Question: What kind of pants is the man wearing?
Tambaya: Wanne irin wando mutumin yake saneye dashi?
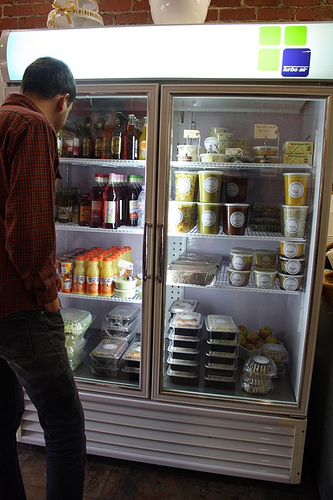
Answer: Jeans.
Amsa: Jins.